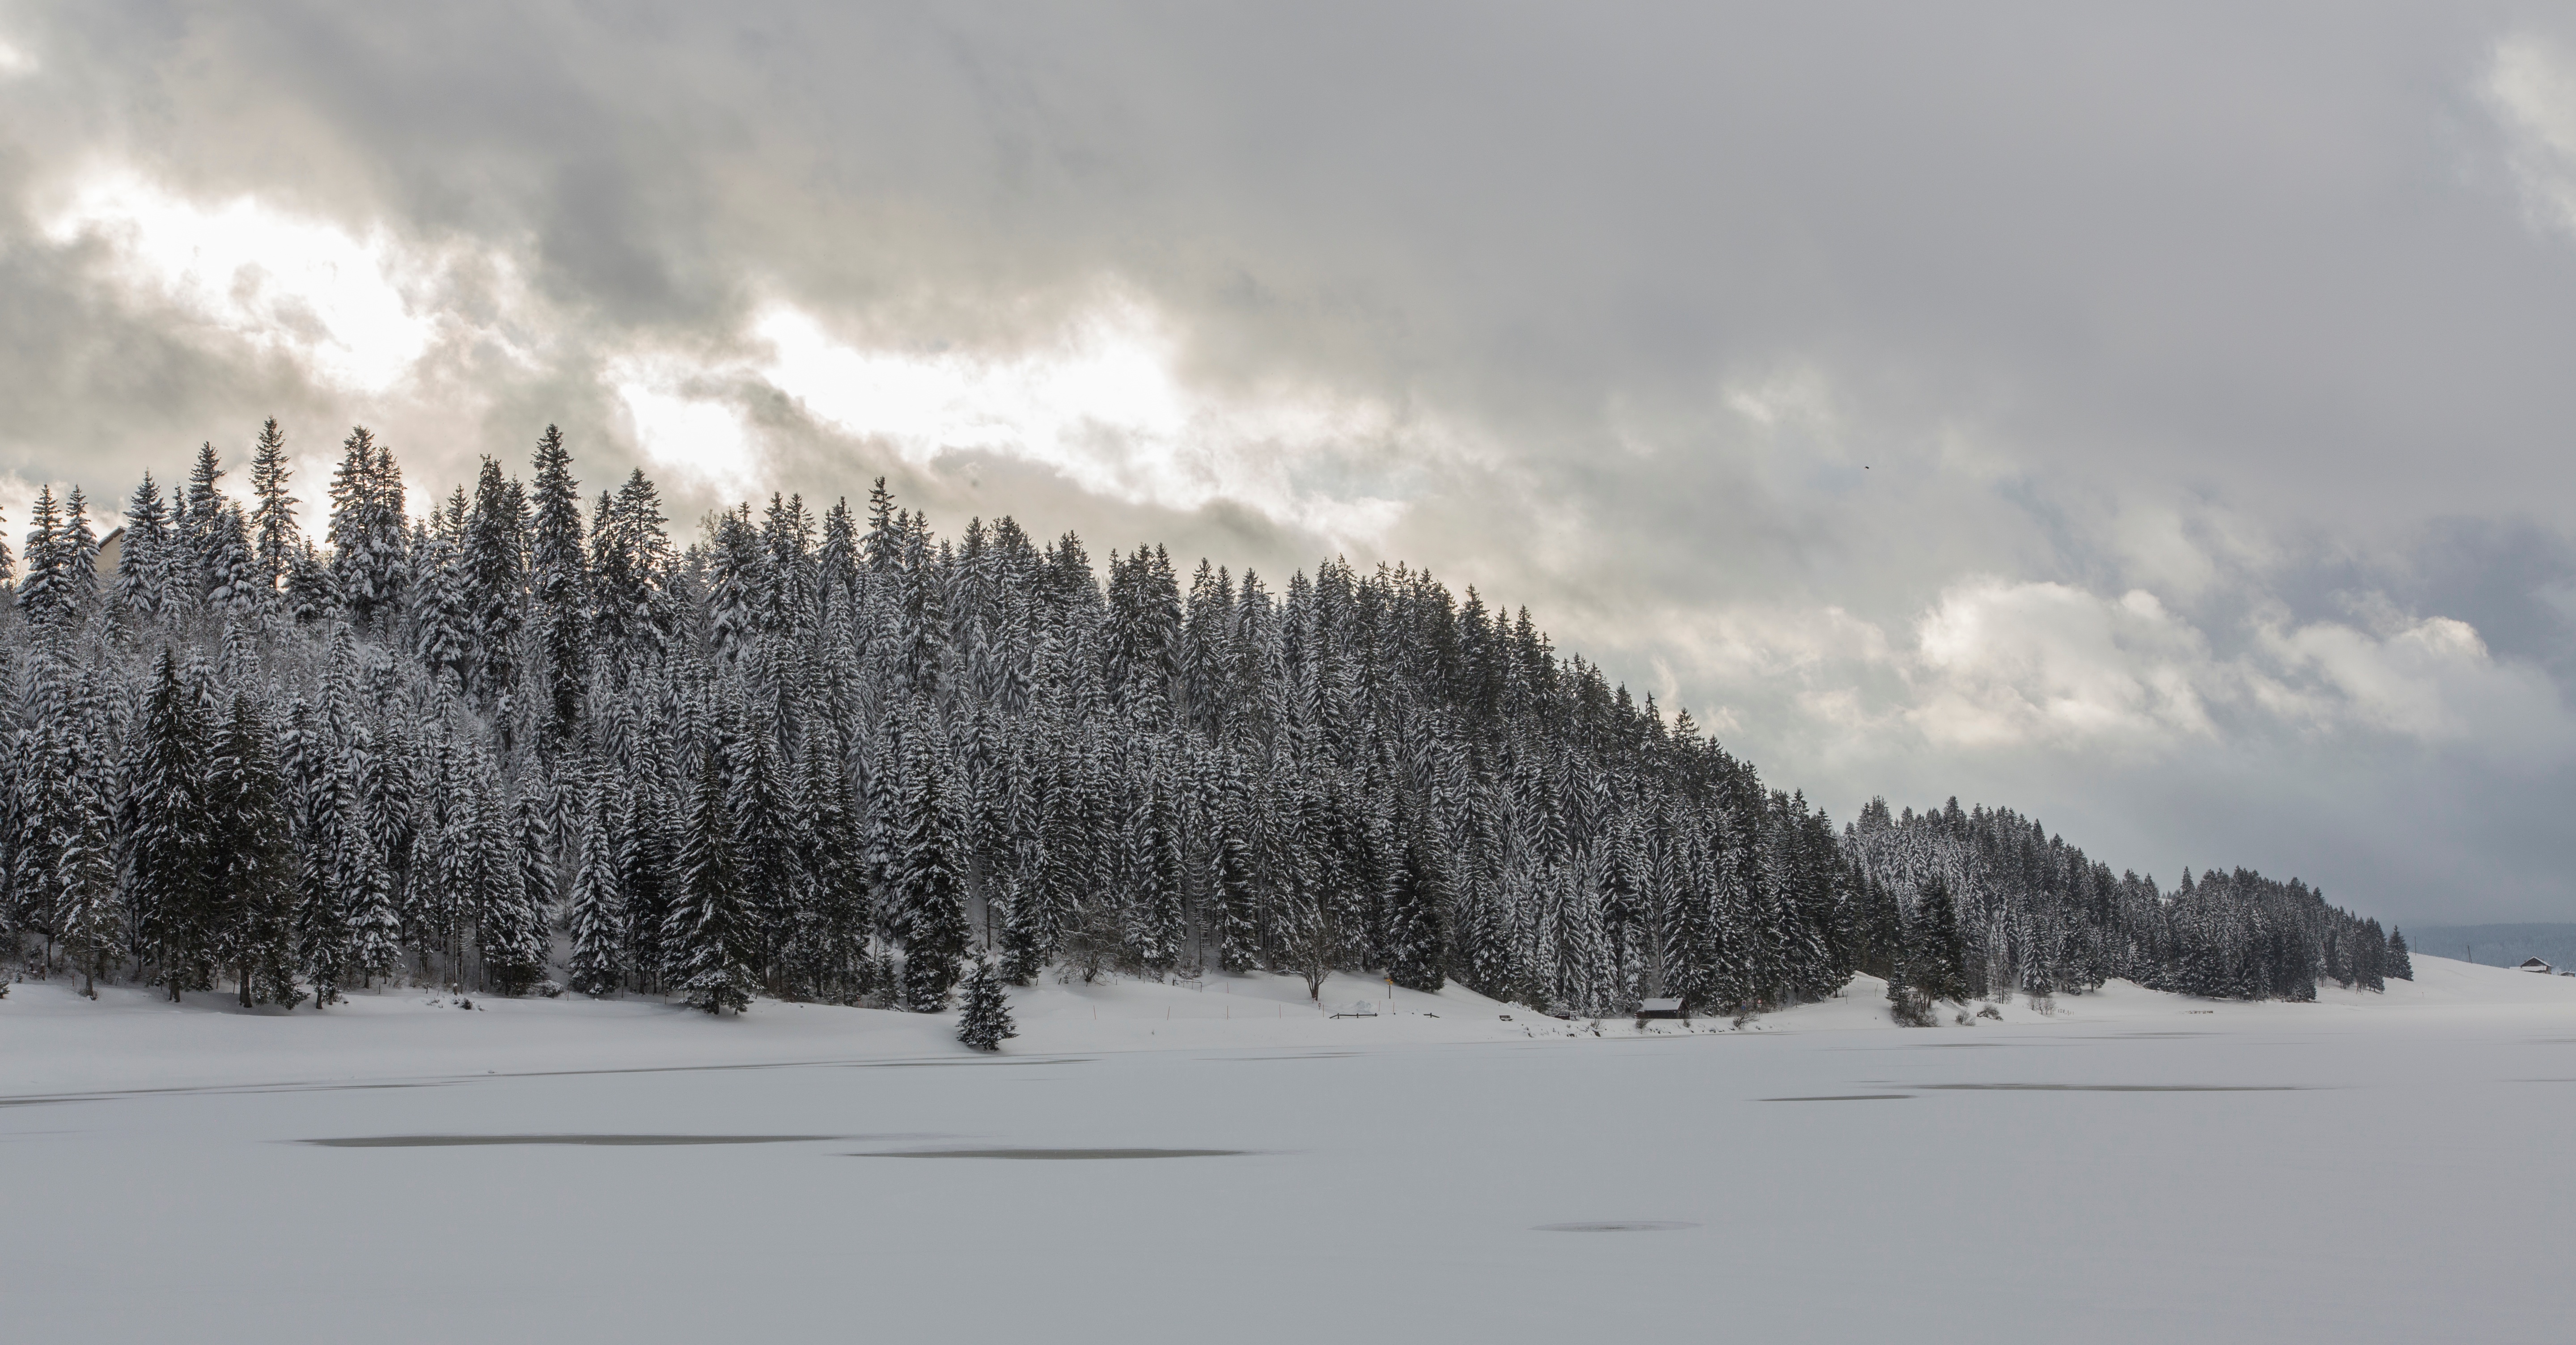
tree, mountain, snow, winter, cloud, mountain range, weather, season, atmospheric phenomenon, mountainous landforms, geological phenomenon